Tutankhamun

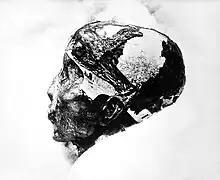
Close-up of Tutankhamun's mummified head

Details about Tutankhamun's health and early death are heavily debated, and there has been extensive investigation into various hypothesized medical diagnoses, especially with regard to Tutankhamun's death. The majority of the diagnoses stem from research conducted on Tutankhamun's mummy, via CT scans and genetic testing, such as the 2005 CT scans of his mummy. Two of the many hypothesized medical conditions that Tutankhamun was inflicted with have been confirmed to have inflicted Tutankhamun during his lifetime, namely, malarial infection and a leg fracture. Various podiatric diagnoses have been suggested. In particular, a left clubfoot diagnosis has been a subject of much debate in junction with debate about the purpose of walking sticks discovered in Tutankhamun's tomb. Furthermore, upon results of later research, some of the medical diagnoses suggested have been dismissed as confirmed misdiagnoses.